Museo Regional de la Ceramica, Tlaquepaque

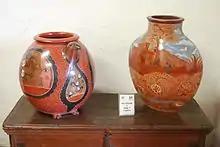

Bandera, which means "flag" in Spanish, is so named because it has the green-red-and-white colors of the Mexican flag. Red is commonly used as the background color, while the green and white are used for the decorative details. It is also an unglazed burnished ware. For unknown reasons, this style of pottery is very rare. One uncommon ware is called engregado. These objects have a special varnish that make them useful for cooking, the varnish acting like a coating of Teflon that prevents food from slicking when heated.